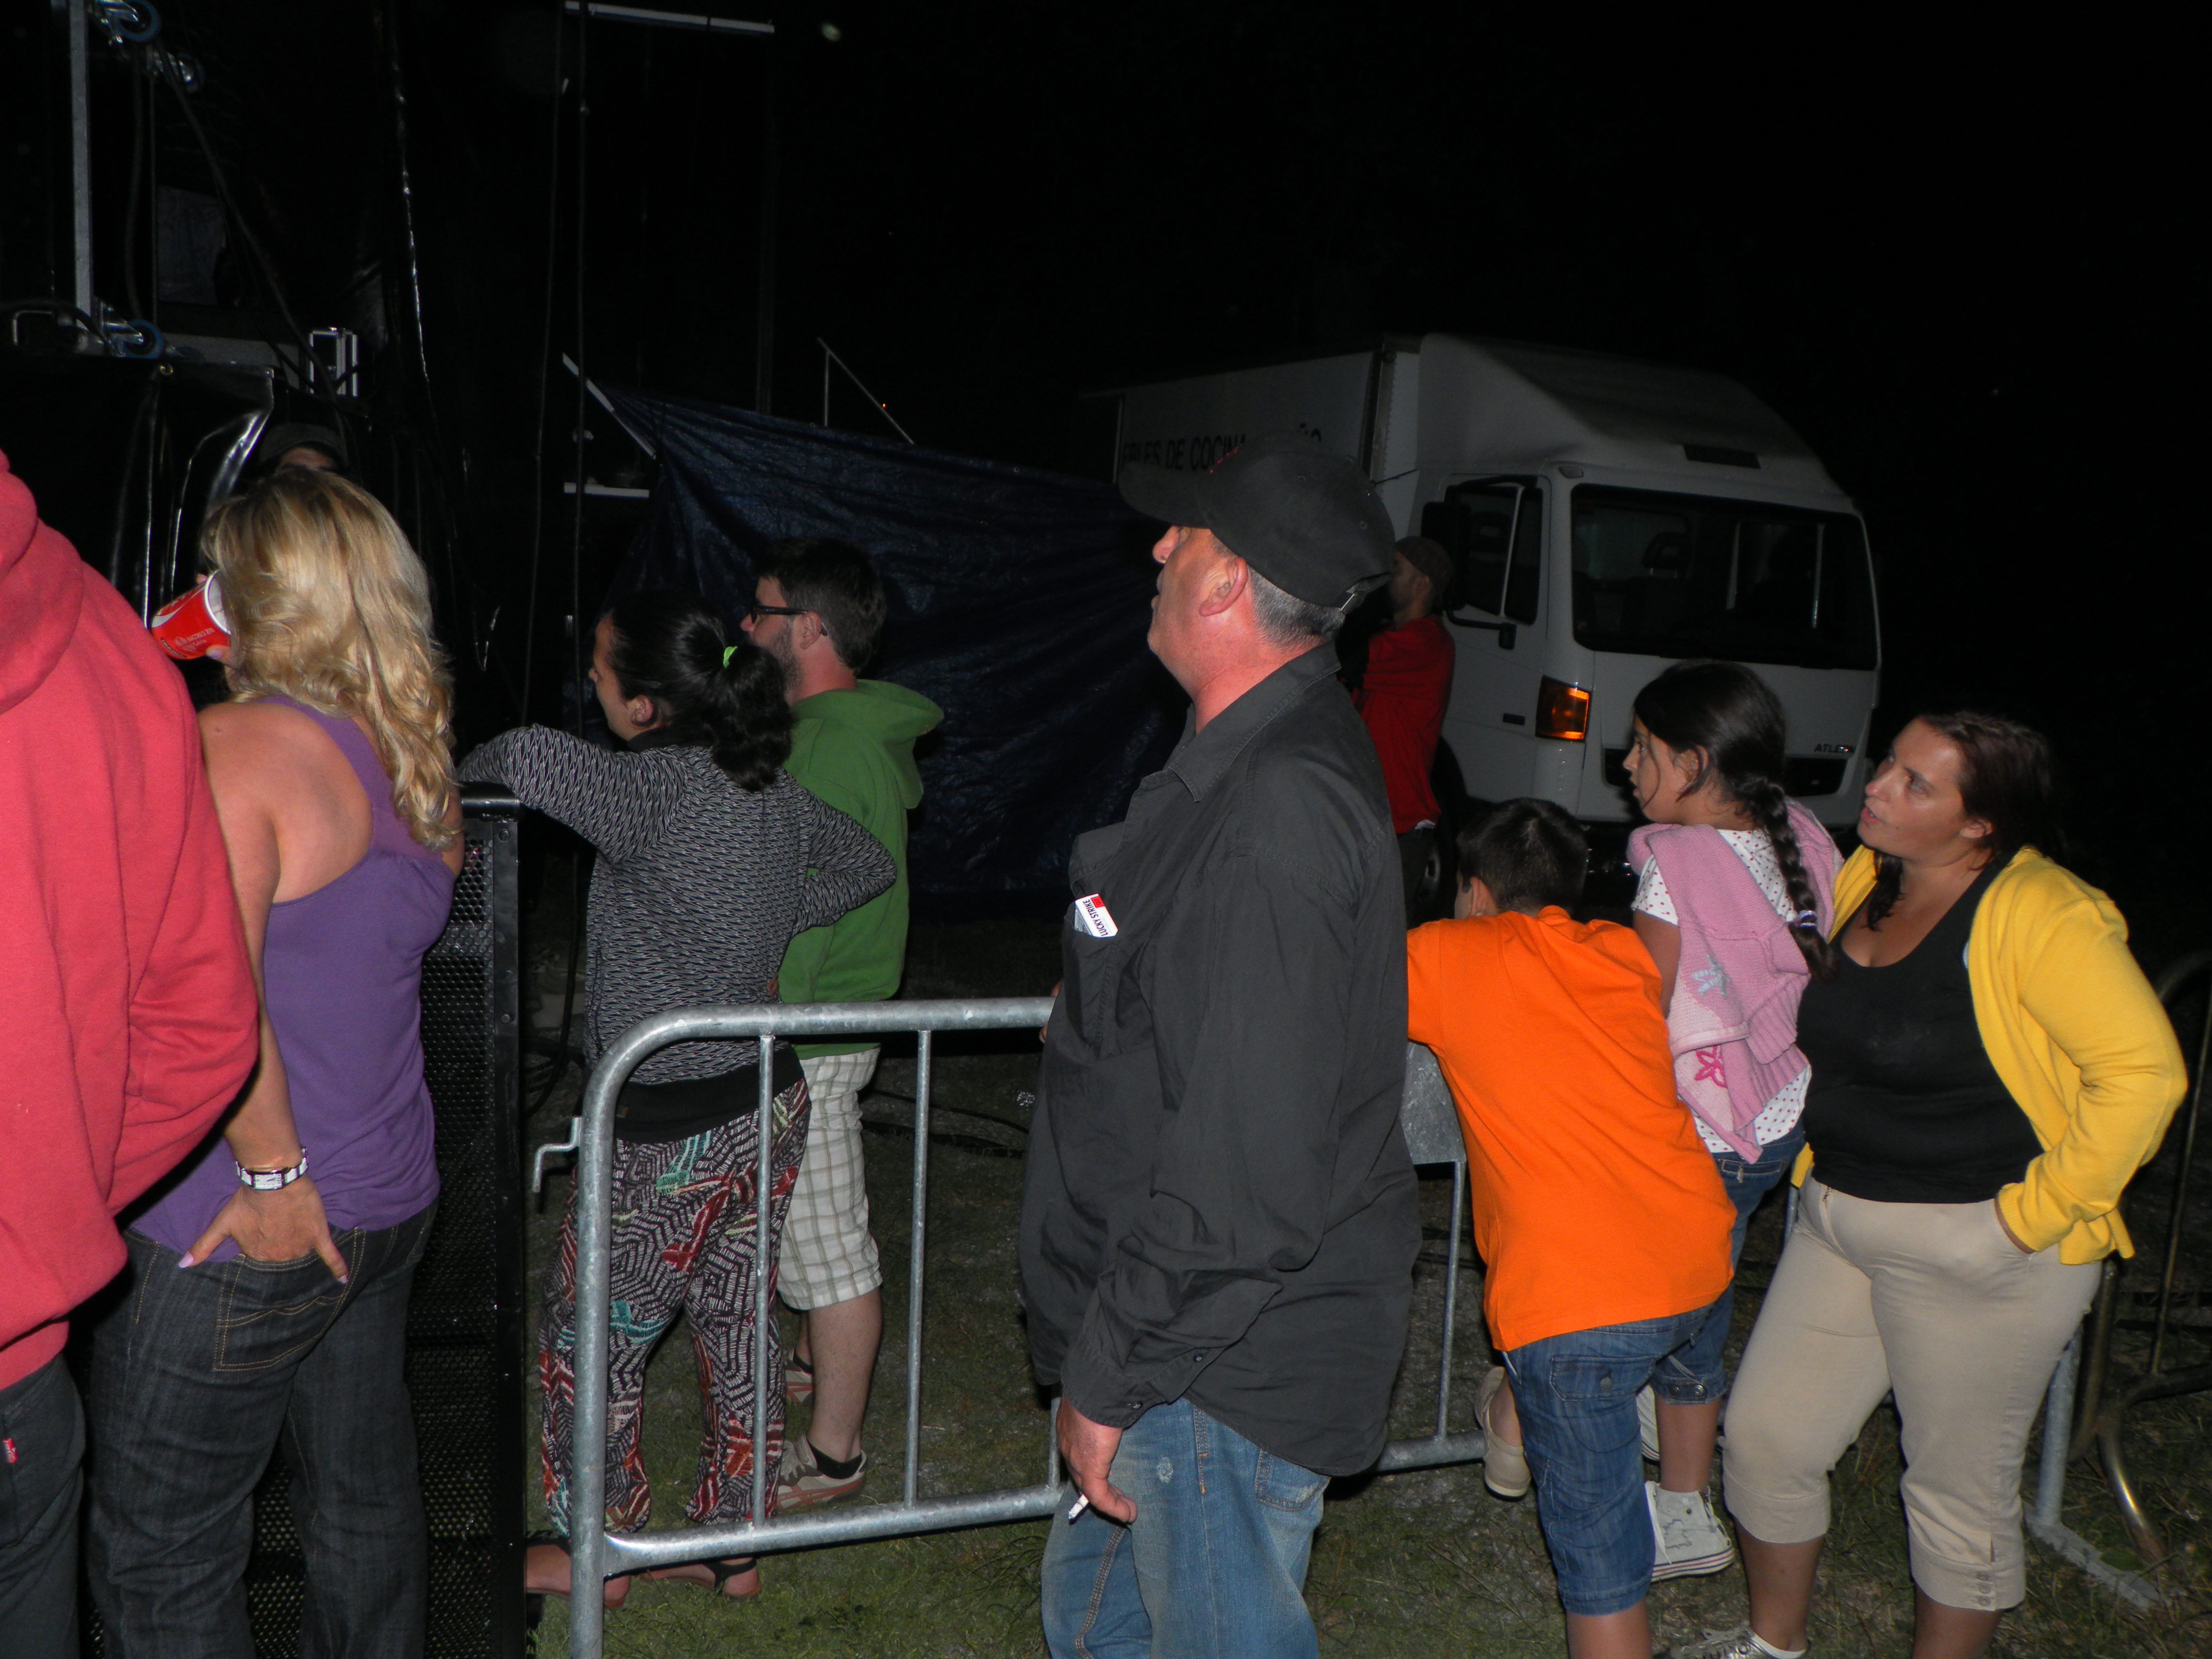
crowd, ggl1, social group